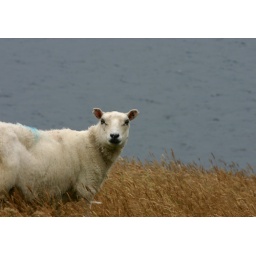
There are just so many sheep on Shetland... most of them wandering along the road in front of your car.